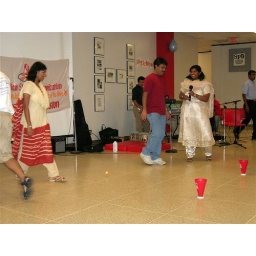
ball in the cup